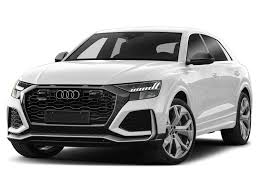
Label: noambulance